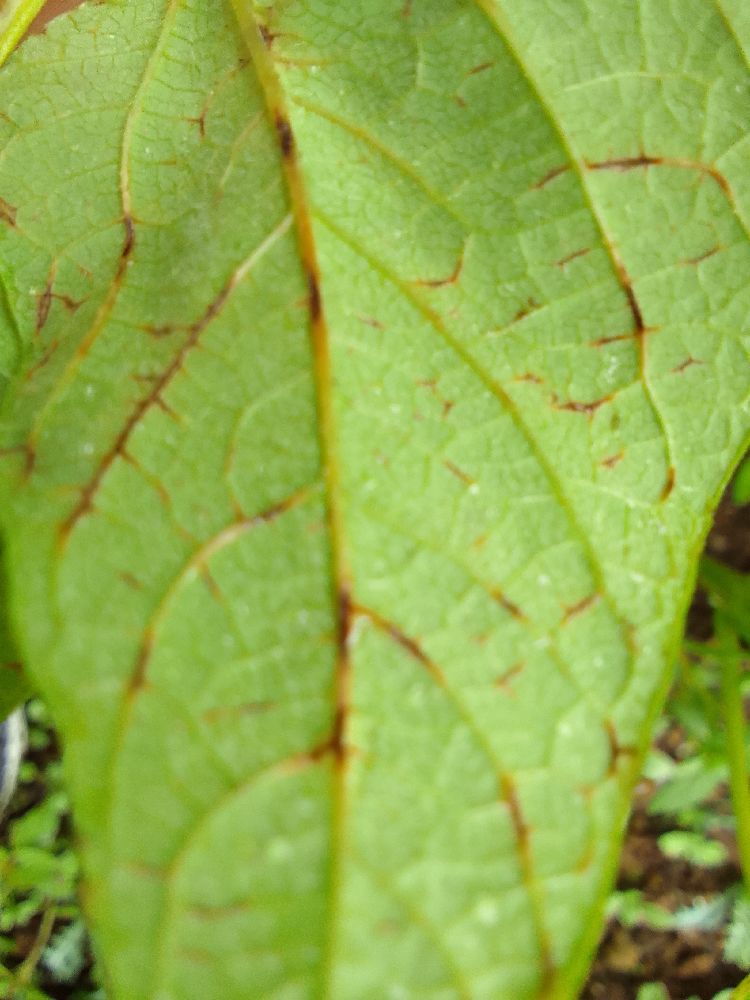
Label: anthracnose